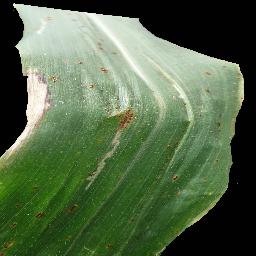
Label: Corn___Common_rust